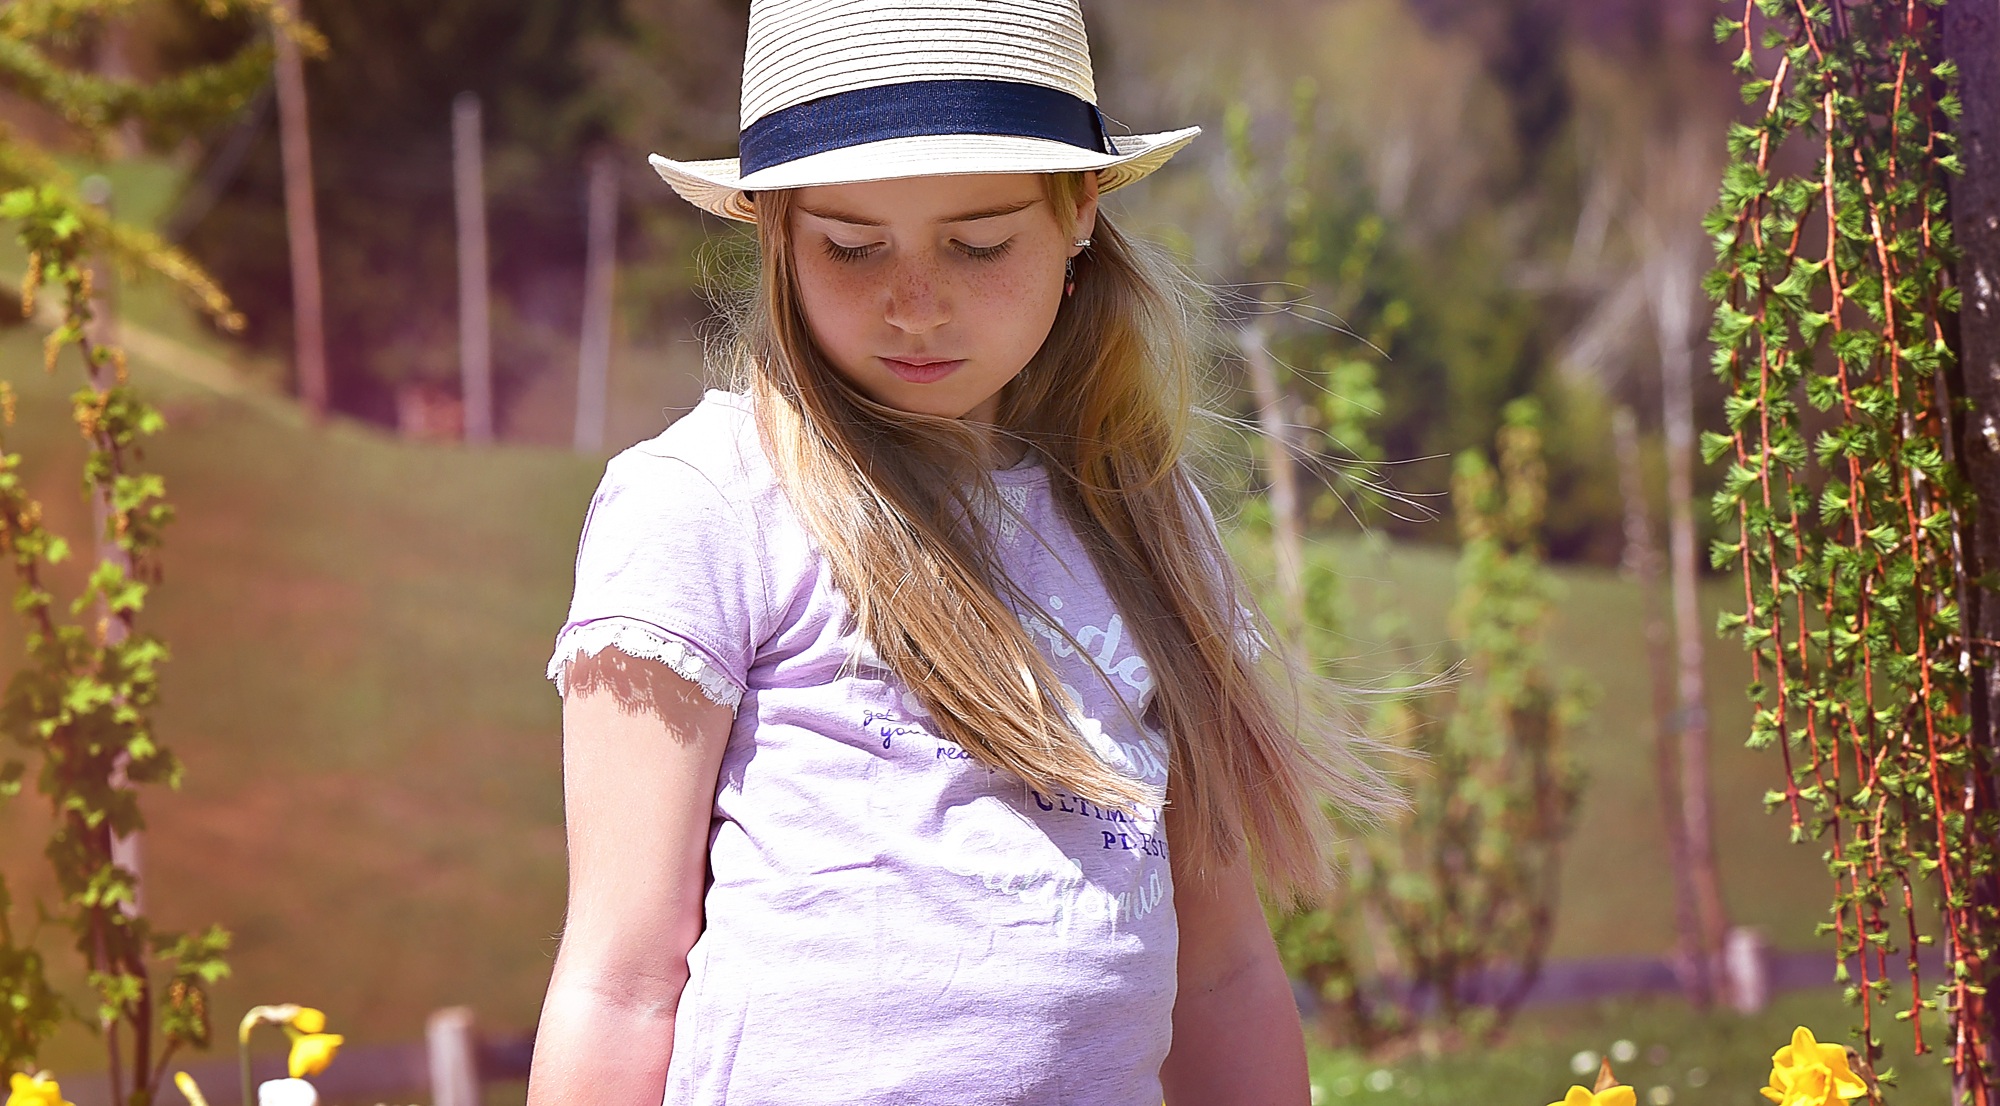
nature, girl, photography, flower, view, portrait, model, spring, autumn, child, human, hat, fashion, clothing, season, long hair, face, dress, beauty, out, photo shoot, portrait photography